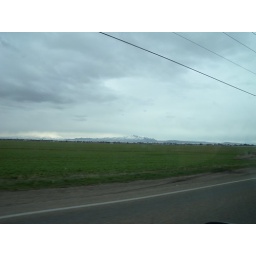
the long fruitless drive in attempt to get my vehicles computer to clear and be ready for inspection